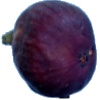
Label: Fig 1